Question: Please indicate a possible affordance area of the boxing_punching_bag that can be used for punching
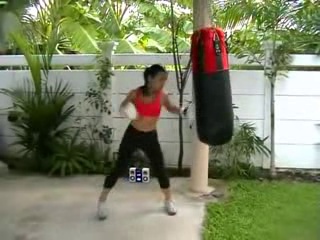
Answer: [188.5, 30, 234.5, 135]